Igor Artemyev

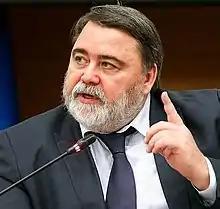
Artemyev in 2018

Igor Yurievich Artemyev (born 27 November 1961) is a Russian politician and government official. He has the federal state civilian service rank of 1st class Active State Councillor of the Russian Federation.